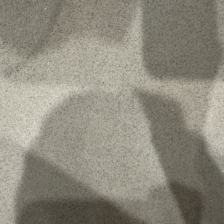
Label: no pen